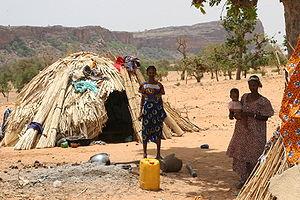
La culture du Mali, vaste pays enclavé d'Afrique de l'Ouest, désigne d'abord les pratiques culturelles observables de ses habitants.